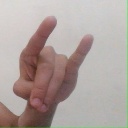
अक्षर: च